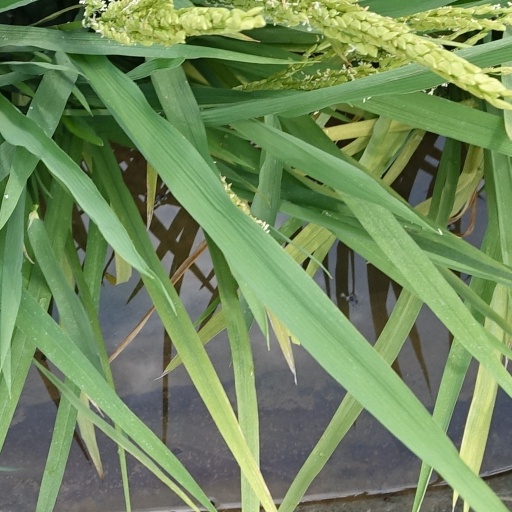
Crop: rice